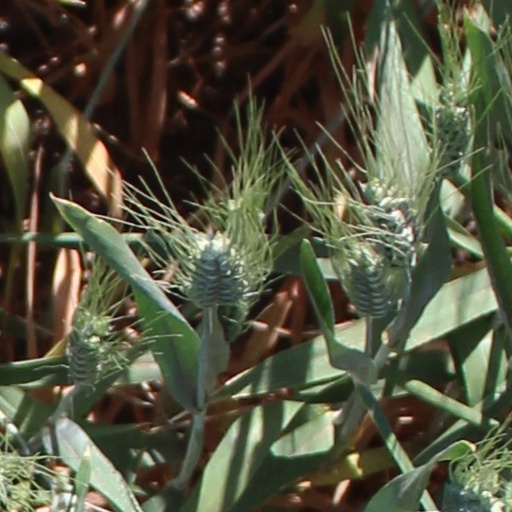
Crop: wheat